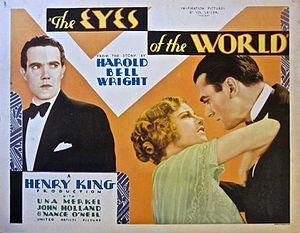
The Eyes of the World est un film américain, réalisé par Henry King, sorti en 1930.